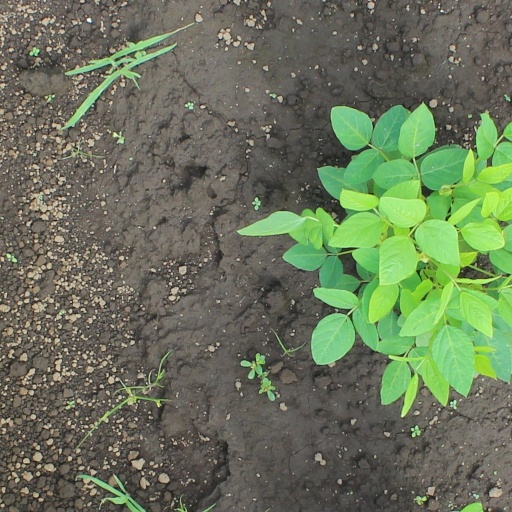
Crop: soybean